De Havilland Sea Vixen

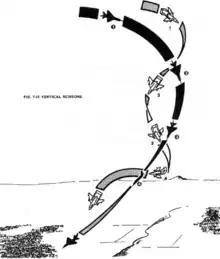
A Sea Vixen maneuvering against a MiG-21 shown in the <a href="https%3A//www.seavixen.org/seavixen-technical-documents/sea-vixen-tactical-manual">Tactical Manual

Sea Vixens saw further service during the 1960s, performing duties on Beira Patrol, a Royal Navy operation designed to prevent oil reaching landlocked Rhodesia via the then Portuguese colony of Mozambique. The Sea Vixen also saw service in the Far East. In 1967, once again in the Persian Gulf, Sea Vixens helped cover the withdrawal from Aden. There were a number of Royal Navy warships involved, including the carriers , and HMS "Eagle" (carrying the Sea Vixens) and the LPD (Landing Platform Dock) .